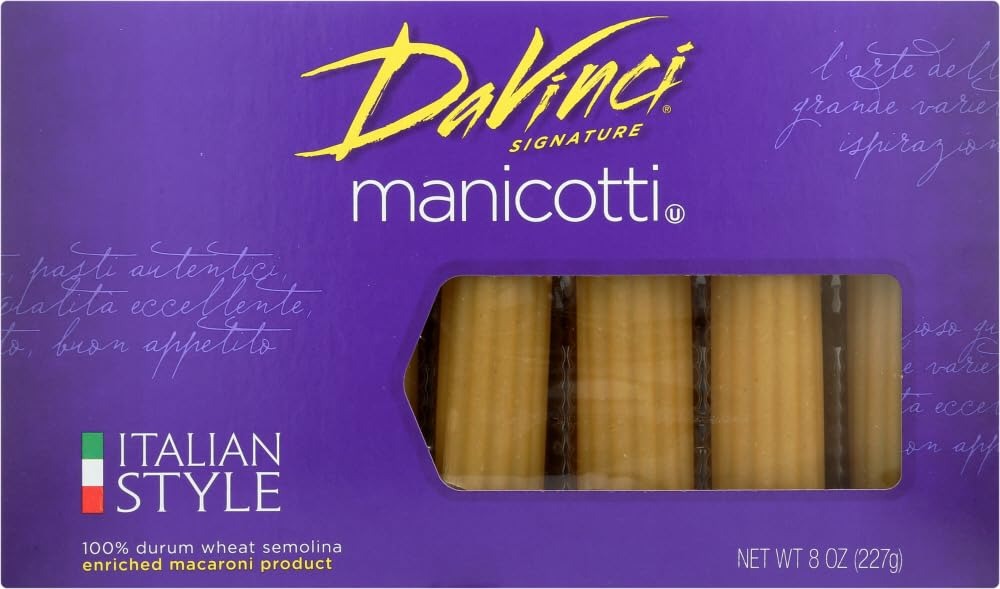
Item Name: Da Vinci Cannelloni-Manicotti Pasta (12x8Oz)
Product Description: Ideally used for creating Manicotti, these can also be stuffed with your favorite filling and baked under a layer of sauce and mozzarella or provolone cheese. Although it may be much more intimidating than a pasta such as penne, manicotti can make for some extremely delectable dishes. Your DaVinci Pasta Masterpiece is waiting to be made! Ingredients: Durum wheat semolina, niacin, ferrous lactate (iron), thiamin mononitrate (vitamin b1), riboflavin (vitamin b2), folic acid. Always refer to the product packaging for the most accurate and up-to-date product information. Manicotti UPC 0 70670-00736 4New Weight 8.00 ounces Unit Specs Length (Depth) 2.80 inchesWidth 9.85 inchesHeight 6.05 inches Case Specs Pack 12Weight 9.43 poundsLength (Depth) 17.80 inchesWidth 11.10 inchesHeight 10.40 inchesCubic Feet 1.19 inchesGTIN-14 1007067007361 Pallet Specs Cases Per Tier 9Tiers Per Pallet 7Total Cases 63
Value: 96.0
Unit: Fl Oz

Price: 55.8